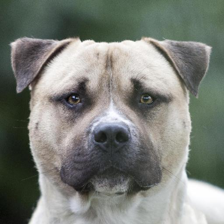
Label: animals